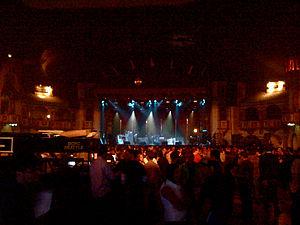
L'Aragon Ballroom est une salle de spectacle et de bal historique située à Chicago dans l'Illinois. L'Aragon Ballroom se trouve sur West Lawrence Avenue, dans le secteur de Uptown à environ 8 km au nord de Downtown Chicago.